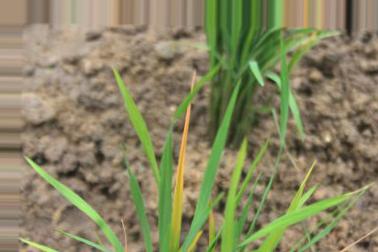
Nhãn: Tungro virus